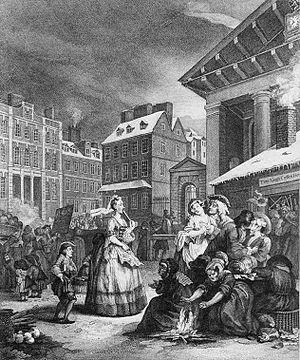
Scène hivernale. Place de marché entourée de hauts immeubles aux contours géométriques. À gauche un tas de légumes, à droite un café (d'après son enseigne) où les gens semblent se battre à coups de canne
Les personnages de l'Histoire de Tom Jones, enfant trouvé, roman considéré comme le chef-d'œuvre de Henry Fielding, sont nombreux et représentatifs de toutes les classes sociales de l'Angleterre du milieu du XVIIIᵉ siècle.
Les Aventures de Roderick Random ou Roderick Random, en anglais, The Adventures of Roderick Random, publié en 1748, est le premier roman de Tobias Smollett. Le roman n'a d'abord pas été signé, mais lorsque son succès s'est confirmé, l'auteur en a reconnu la paternité. Si Paul-Gabriel Boucé défend âprement la thèse que l'assimilation entre Smollett et ses personae de fiction, en particulier son héros, a été fort dommageable à sa réputation littéraire, il ne semble pas y avoir de doute que Roderick Random s'appuie, au moins en partie, sur l'expérience personnelle de l'auteur embarqué dans la Royal Navy comme assistant-chirurgien, en particulier lors du siège de Carthagène.
L'Histoire de Tom Jones, enfant trouvé, abrégé en Tom Jones, est un roman de Henry Fielding, publié par l'éditeur londonien Andrew Millar en 1749. Commencé en 1746 et terminé en 1748, c'est un livre ambitieux qui doit en partie son inspiration à la vie de son auteur, ne serait-ce que par le portrait de l'héroïne censé être à l'image de sa première épouse Charlotte Craddock, décédée en 1744. Très critiqué à sa parution, il devient vite un immense succès populaire qui ne s'est jamais démenti et il est souvent cité parmi les dix plus grands romans de la littérature universelle : en 1955, Somerset Maugham le place en première position dans son essai Dix romans et leurs auteurs. Dès 1750, Pierre-Antoine de La Place en donne une version française libre qui aurait inspiré Voltaire pour Candide. En 1765, André Philidor en fait un opéra qui se maintient au répertoire : c'est dire la rapidité de son rayonnement, même au-delà de la Grande-Bretagne.